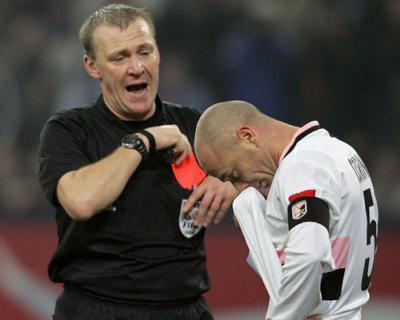
回答: 「俺の息がくさいってがあ!ああん?これ欲しいのかあ!」